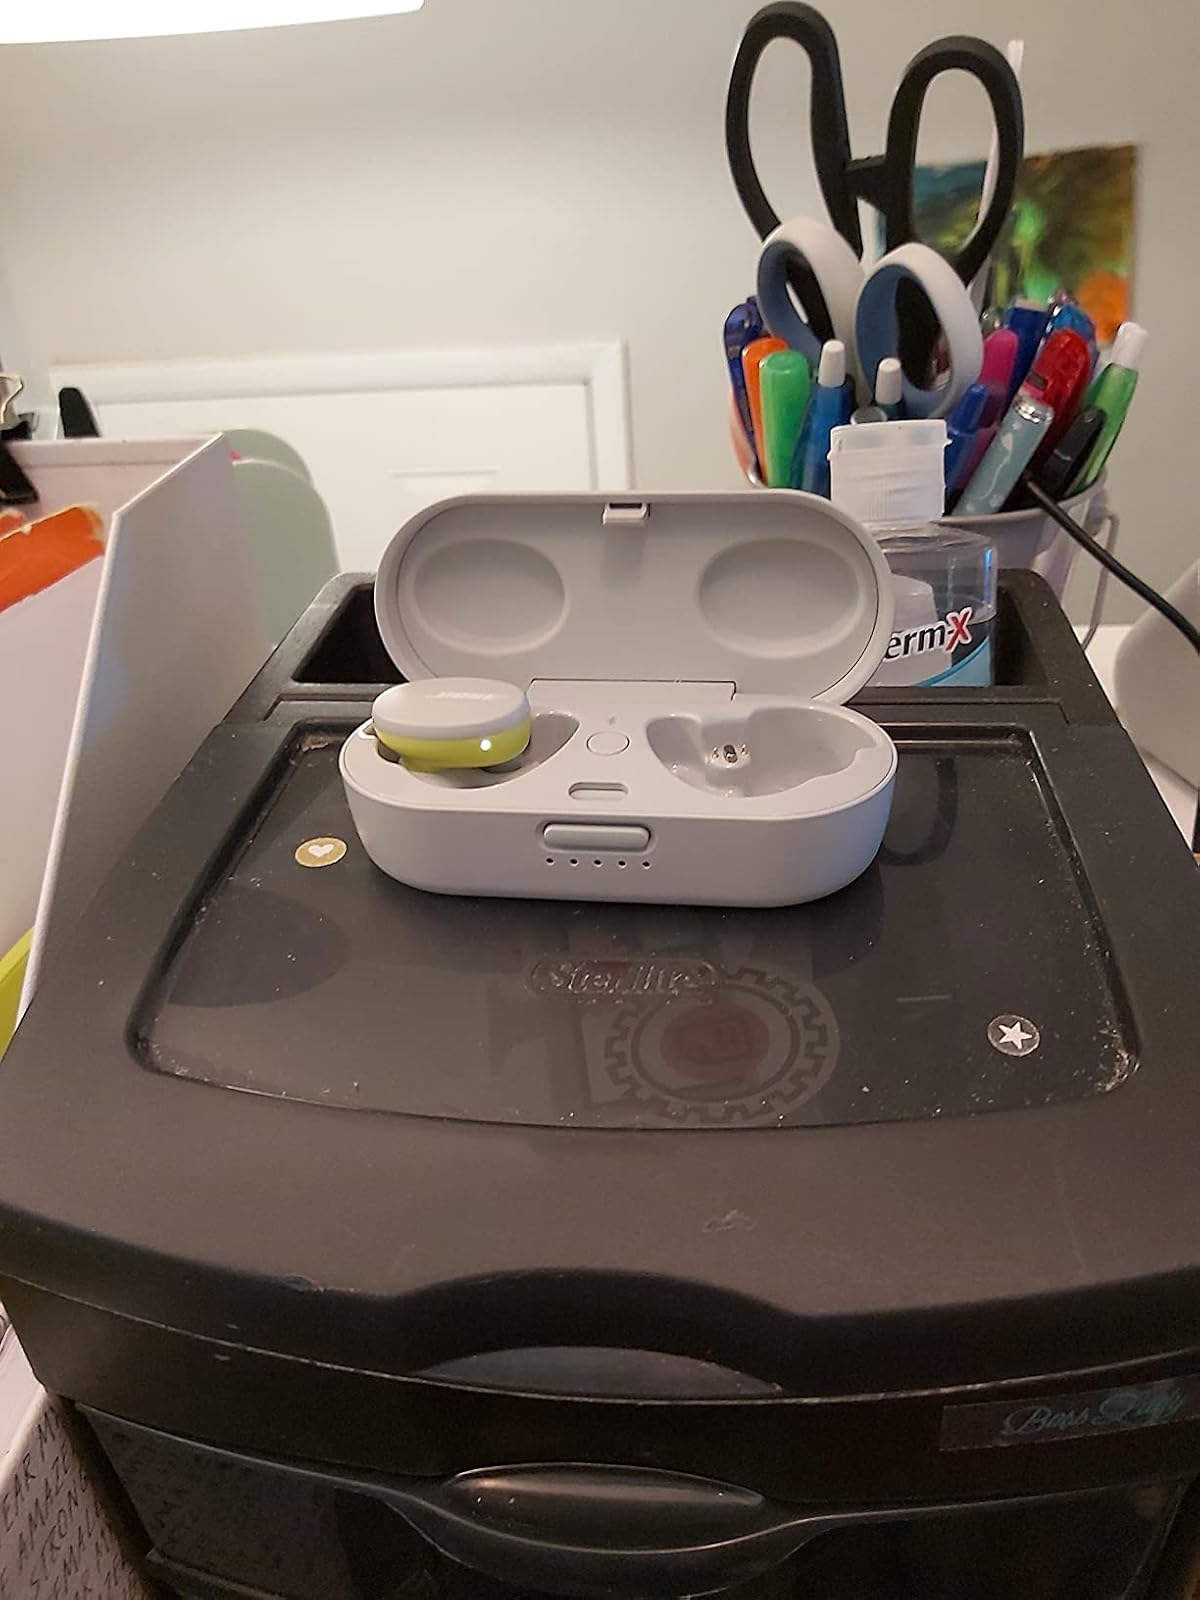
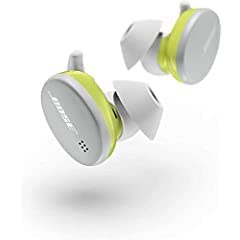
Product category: earbuds
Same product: yes